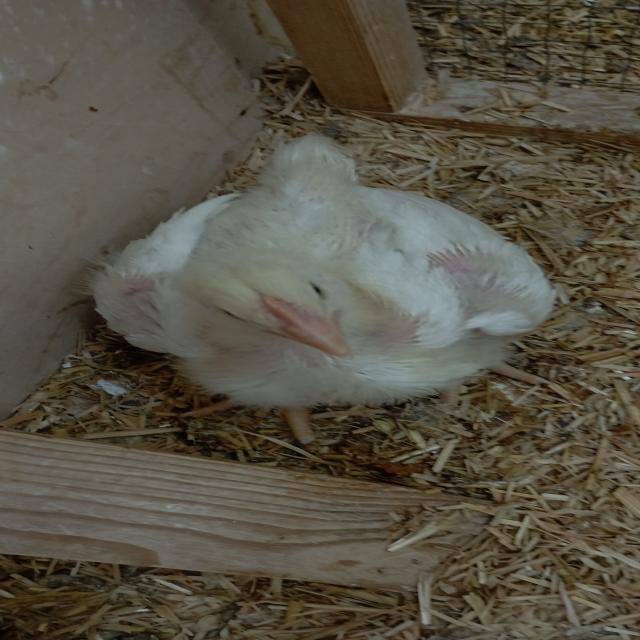
Weight: 638 g